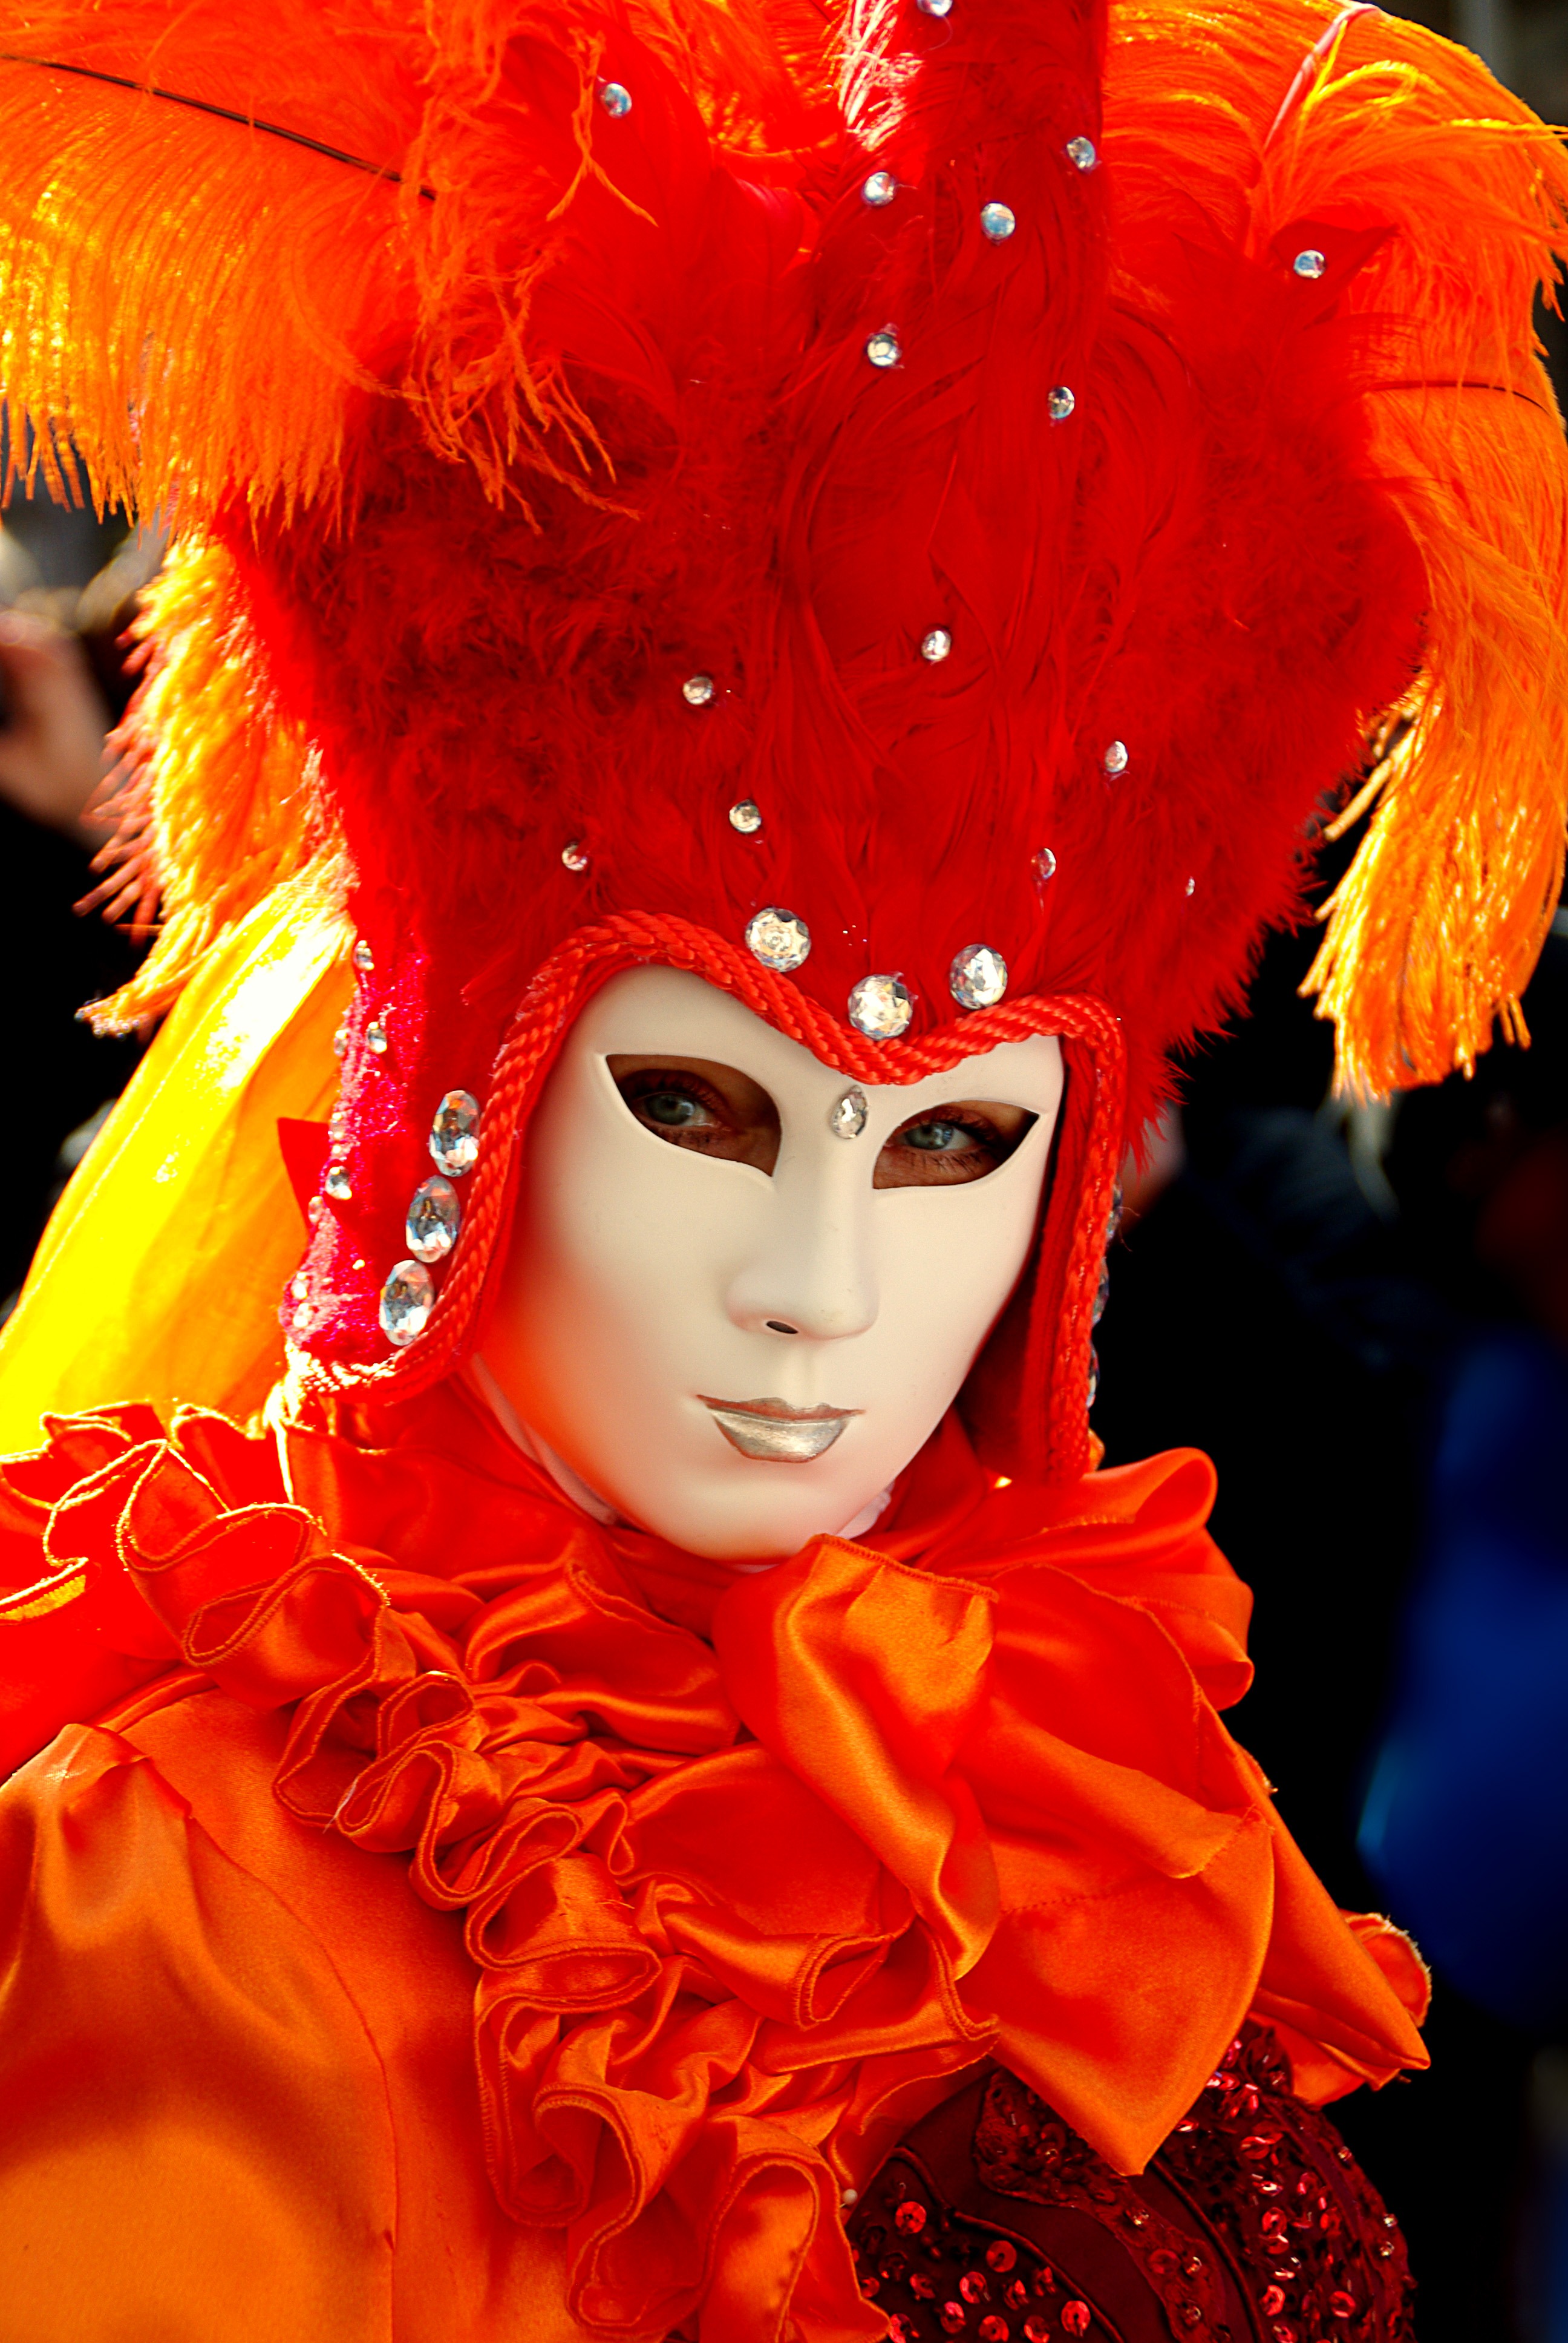
flower, red, carnival, color, clothing, costume, masque, schwabisch hall